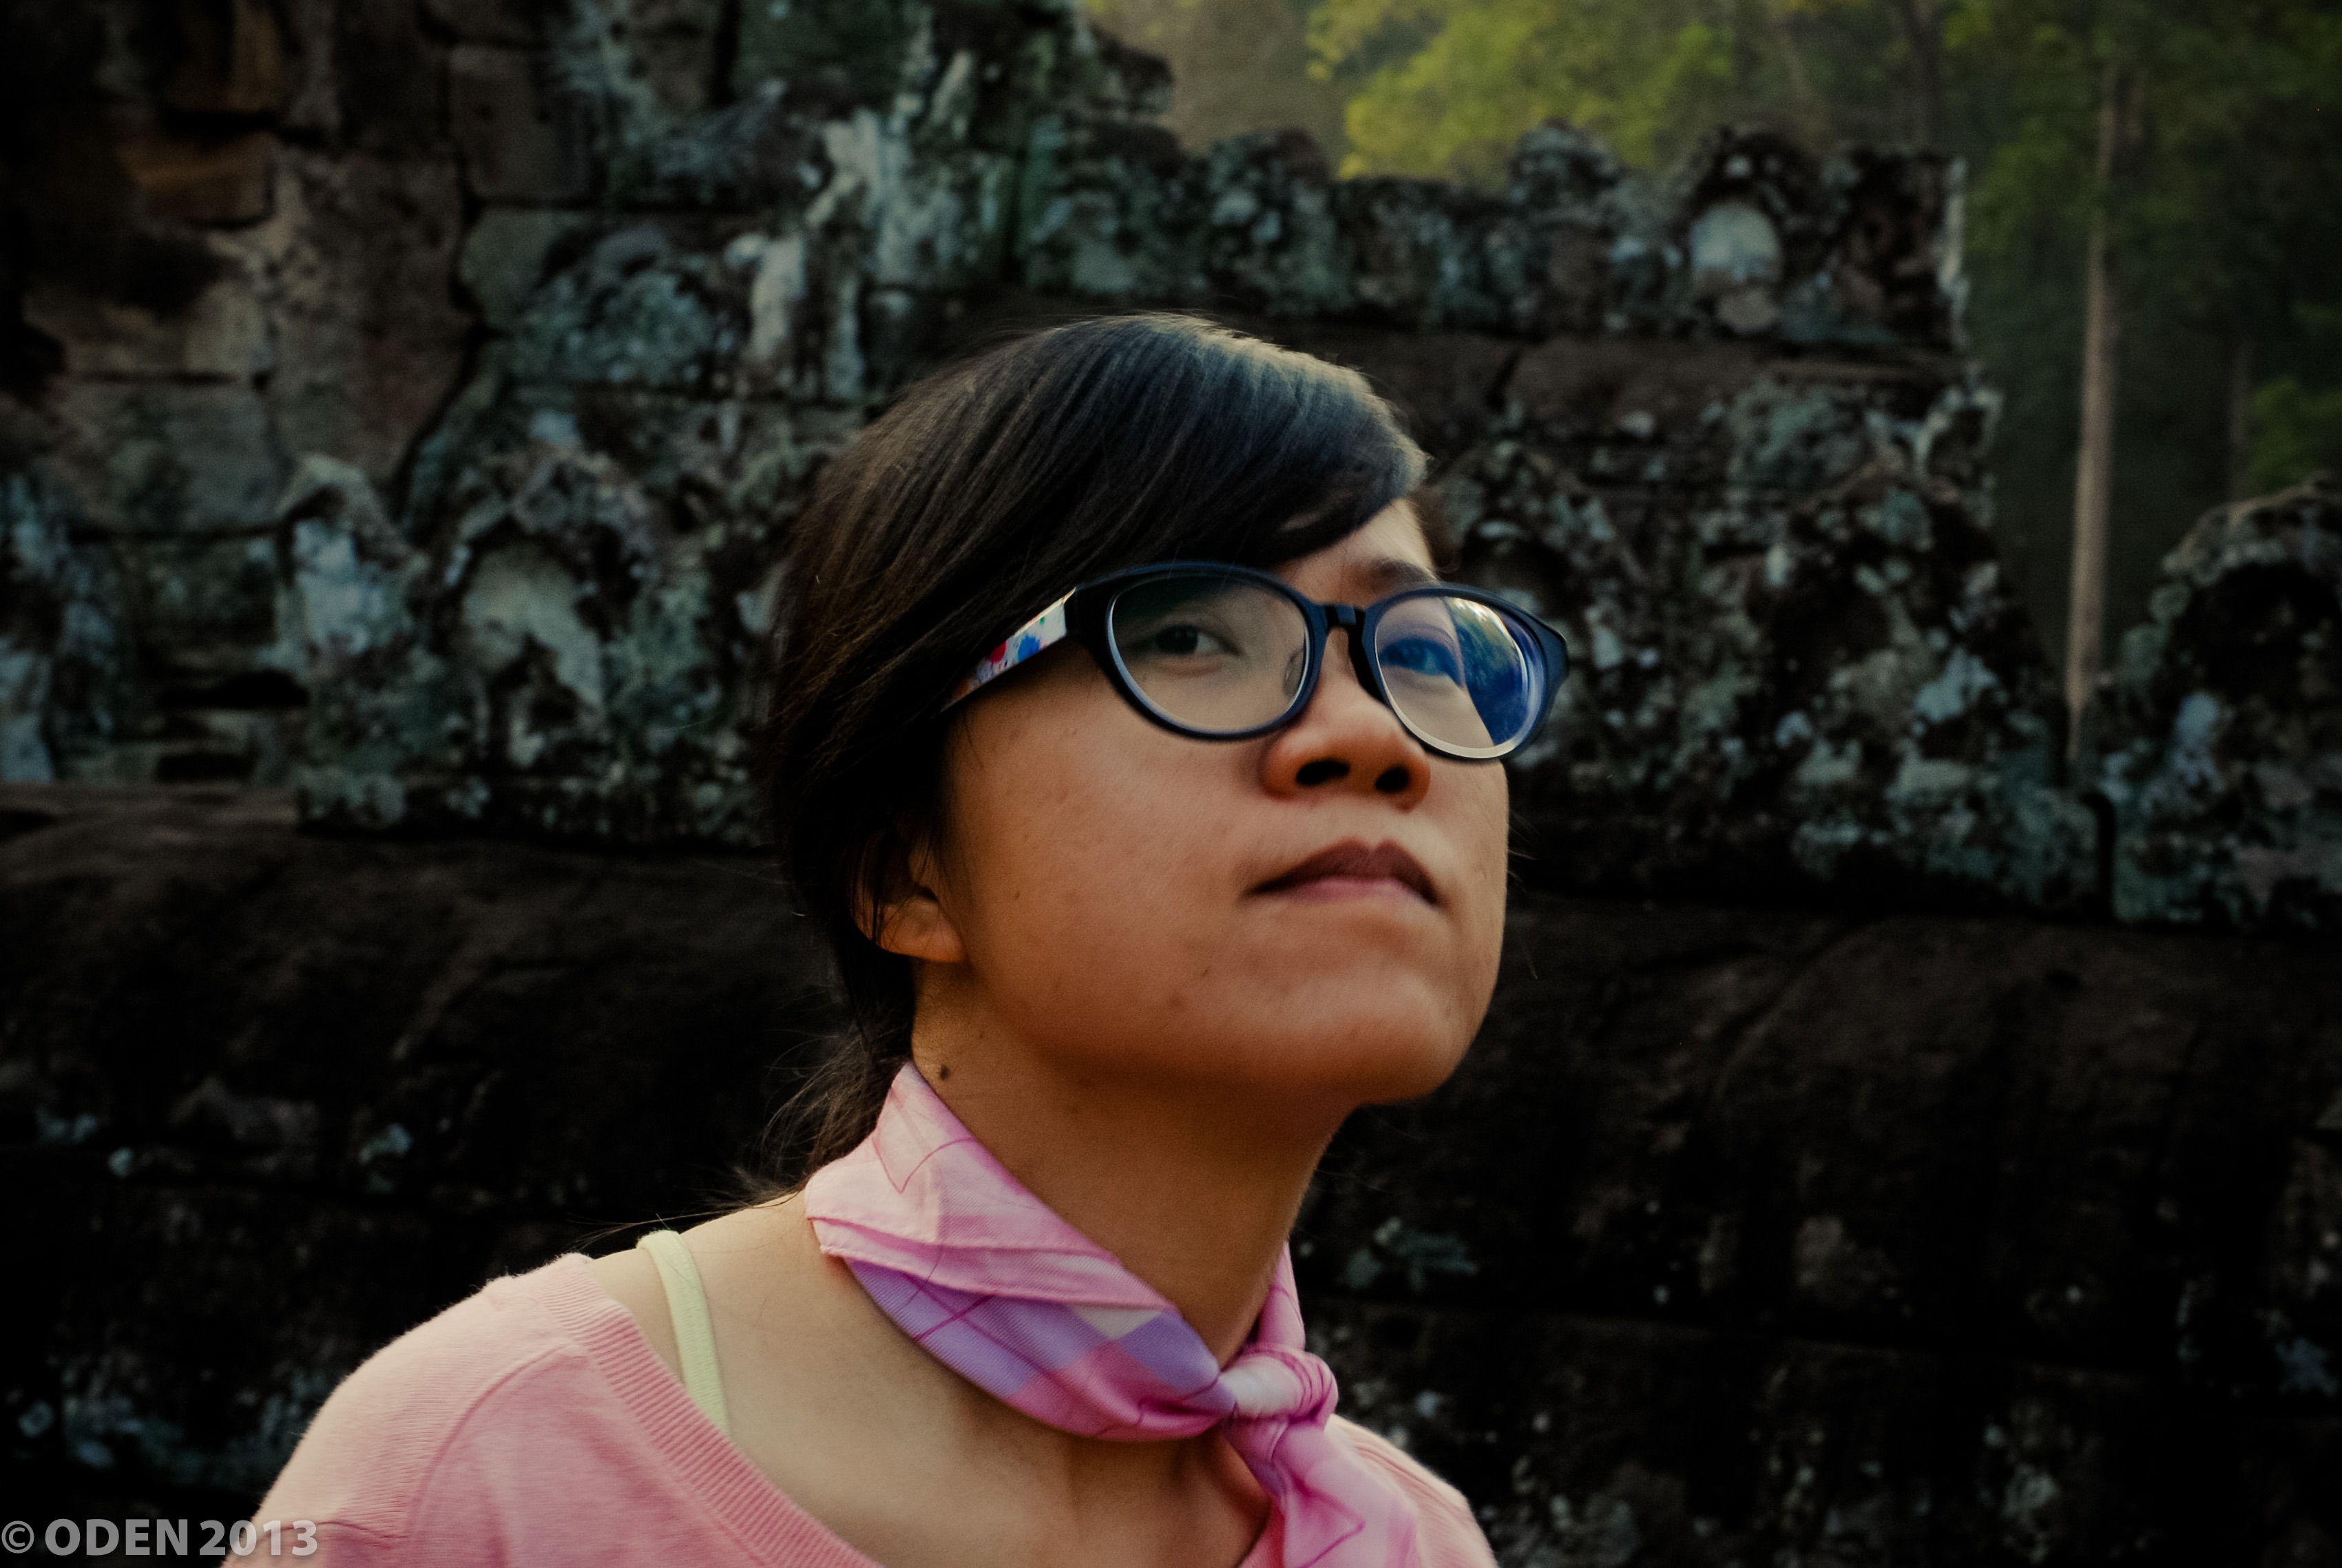
person, girl, portrait, model, young, fashion, lady, facial expression, hairstyle, smile, face, eyes, cool, sunglasses, eye, glasses, head, eyewear, beauty, nice, faces, photo shoot, cute girl, vision care